Miniature altarpiece with the Crucifixion

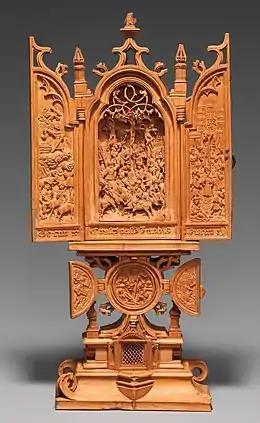
"Miniature Altarpiece with the Crucifixion", early 16th century. Metropolitan Museum of Art, New York

Miniature Altarpiece with the Crucifixion (MA 17.1690.453) is a very small and complex (15 × 7.6 × 3.2 cm) early 16th century Netherlandish microcarved miniature sculpture in boxwood, now in The Cloisters, New York. The central carvings of the upper triptych show the Crucifixion and Resurrection of Jesus; each outer wing contains two scenes from the biblical Old Testament. The complex base contains a round carving which opens like a boxwood prayer nut.